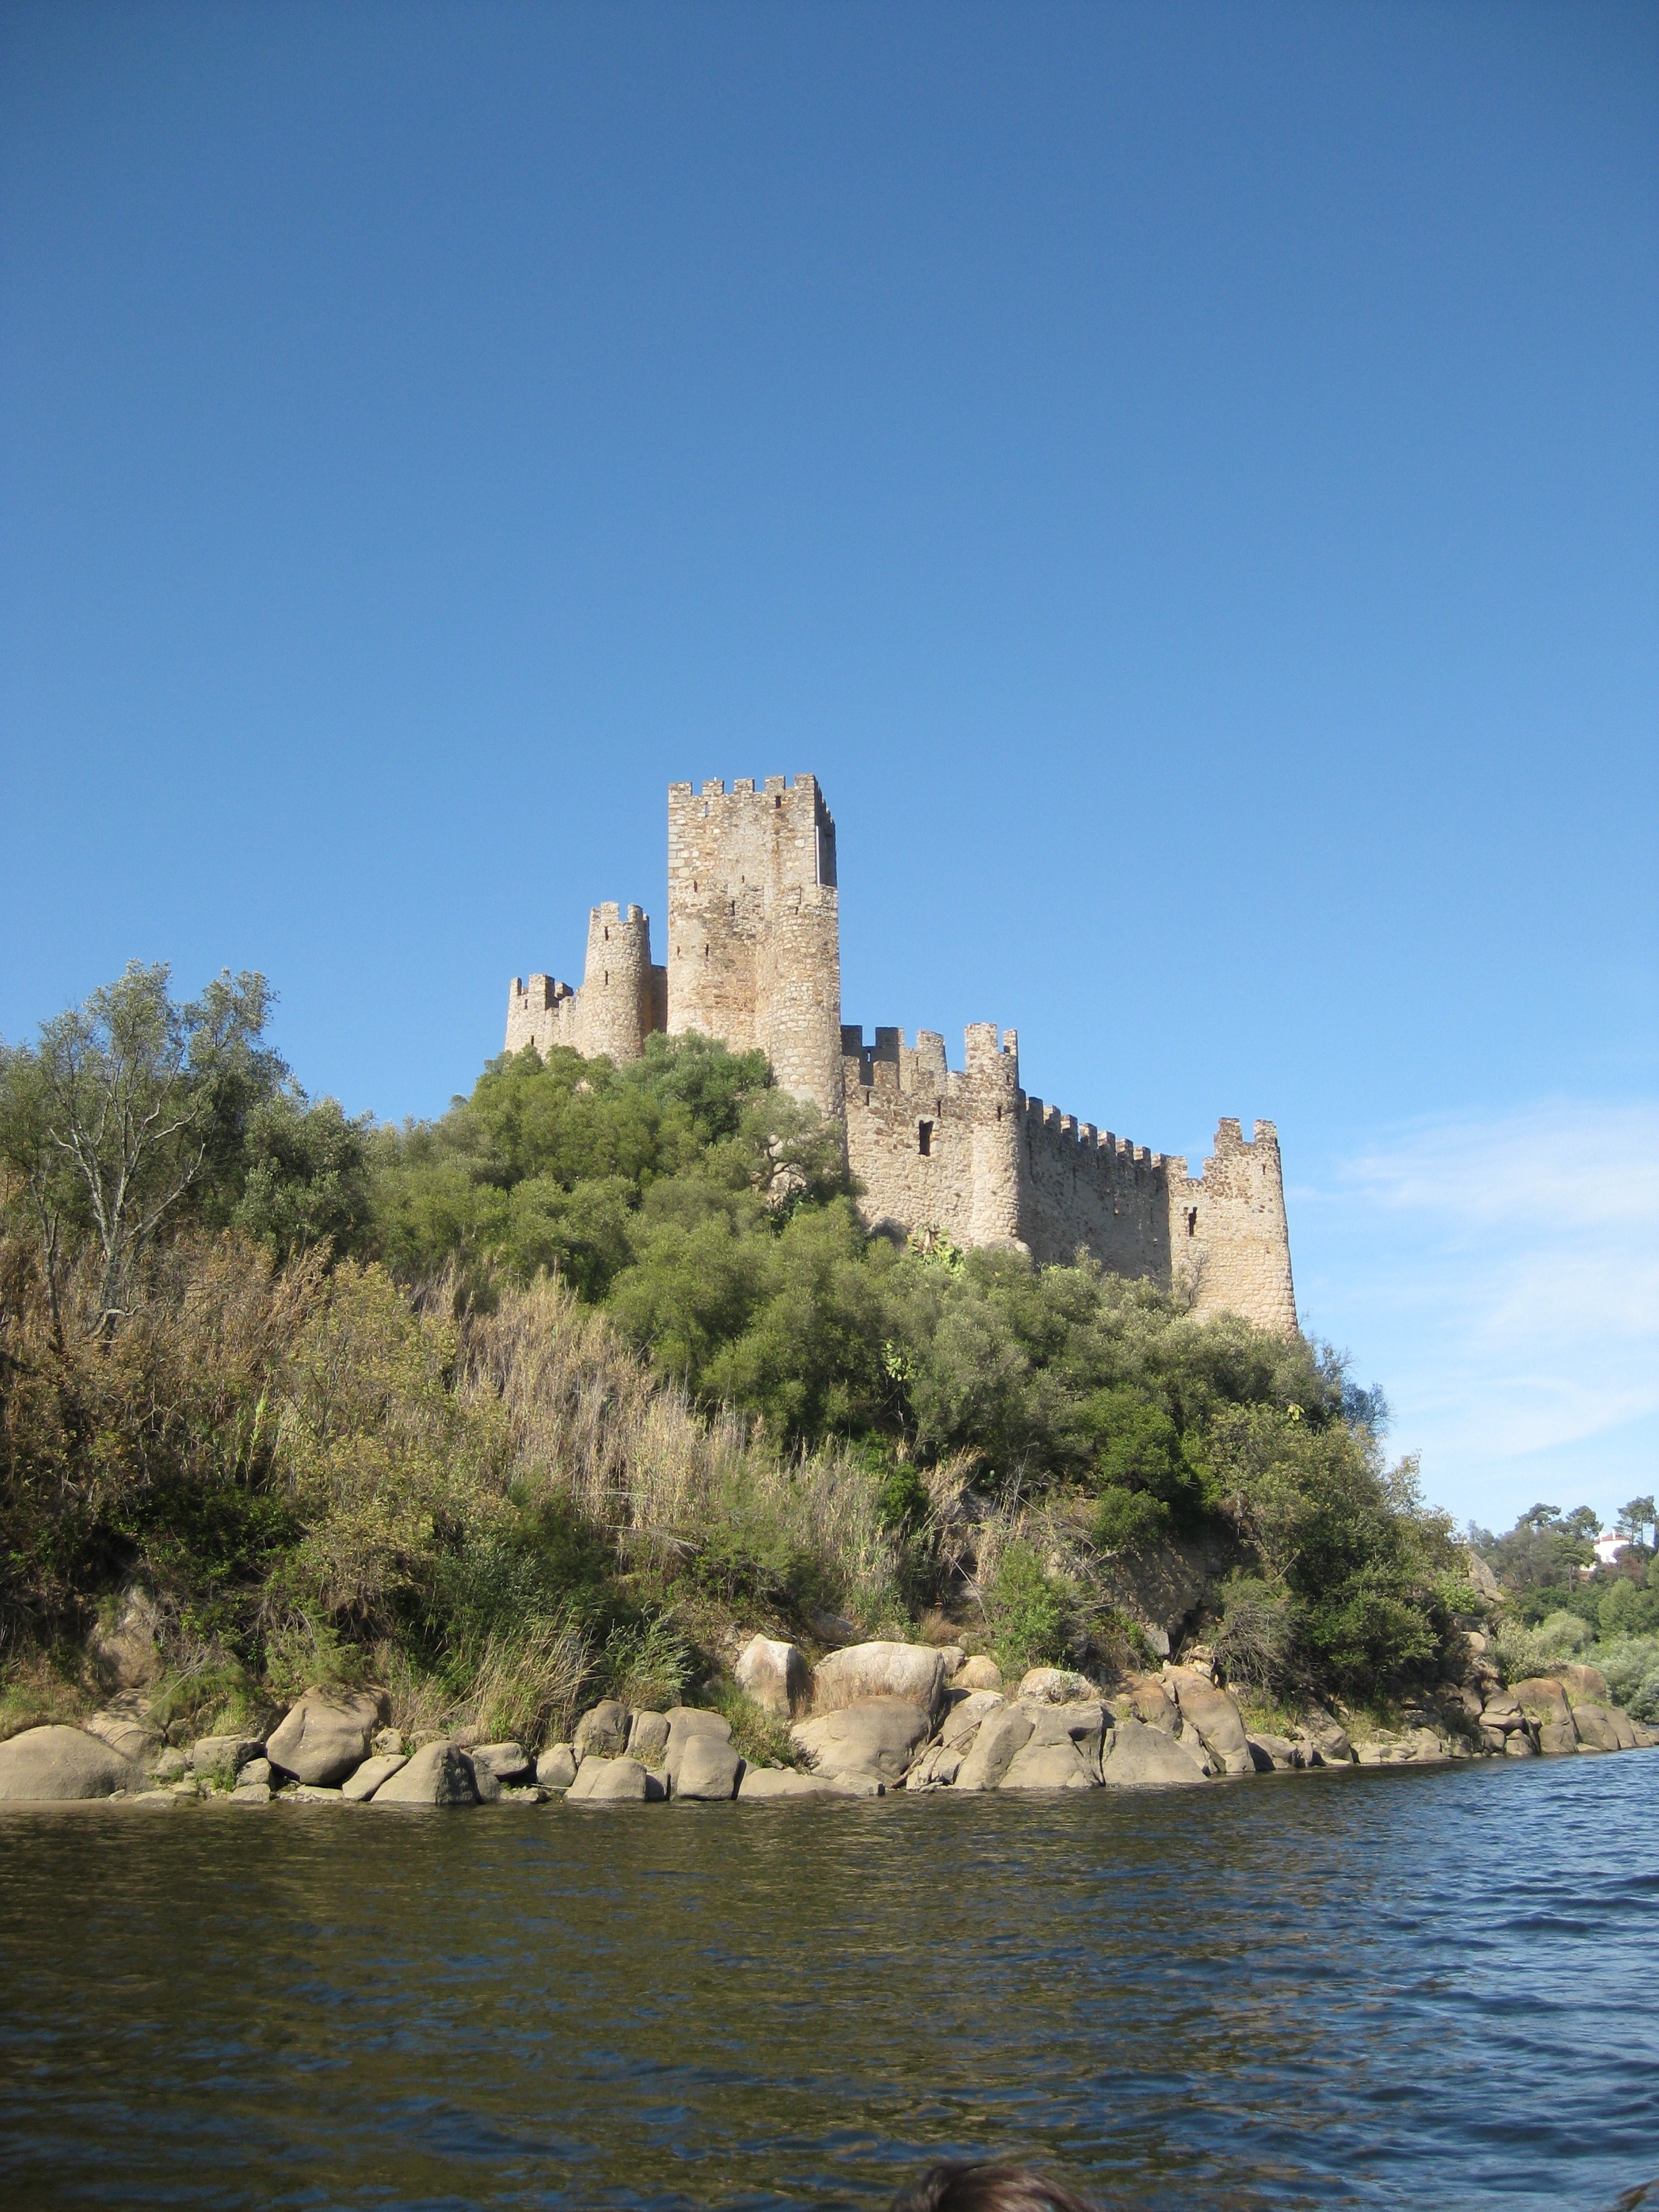
sea, coast, architecture, structure, building, old, city, river, stone, vacation, cliff, tower, bay, castle, landmark, historic, fortification, tourism, terrain, medieval, design, portugal, cape, aged, architecture design, almourol